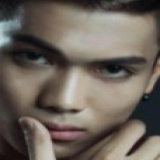
ca sĩ Bigdaddy